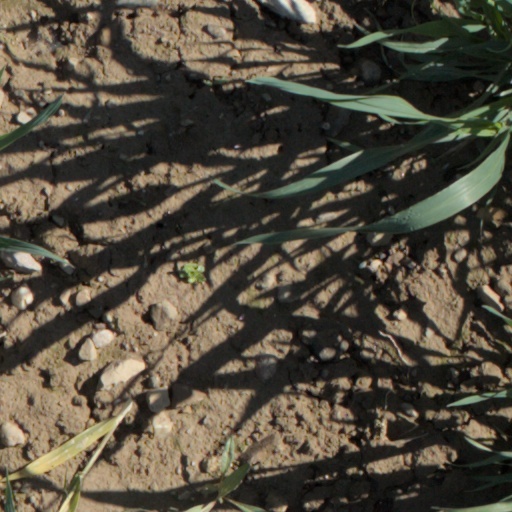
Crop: wheat